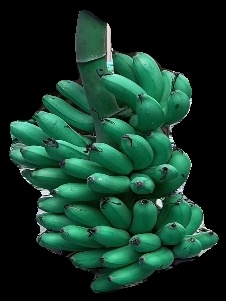
Variety: rasbale
Grade: grade1